Takamiya-juku

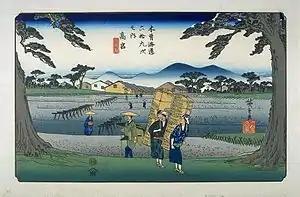
Hiroshige's print of Takamiya-juku, part of the "Sixty-nine Stations of the Kiso Kaidō" series

was the sixty-fourth of the sixty-nine stations of the Nakasendō highway connecting Edo with Kyoto in Edo period Japan. It was located in the present-day city of Hikone, Shiga Prefecture, Japan, on the right bank of the Inukami River.